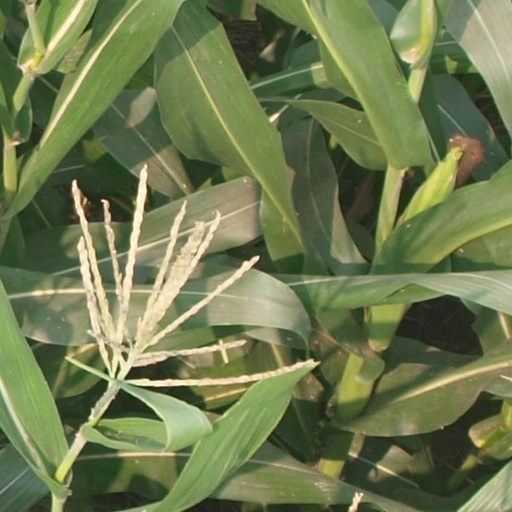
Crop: maize; corn